Farajollah Salahshoor

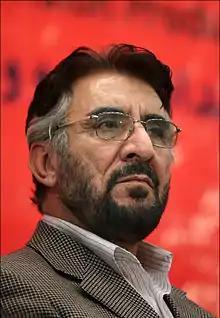

Farajollah Salahshoor (‎; 3 November 1952 – 27 February 2016) was an Iranian film director. He directed several popular religious films and TV series including "Prophet Joseph" and "The Men of Angelos" (about Seven Sleepers). He had a conservative view and believed in Islamic cinema. He died of lung cancer on 27 February 2016.